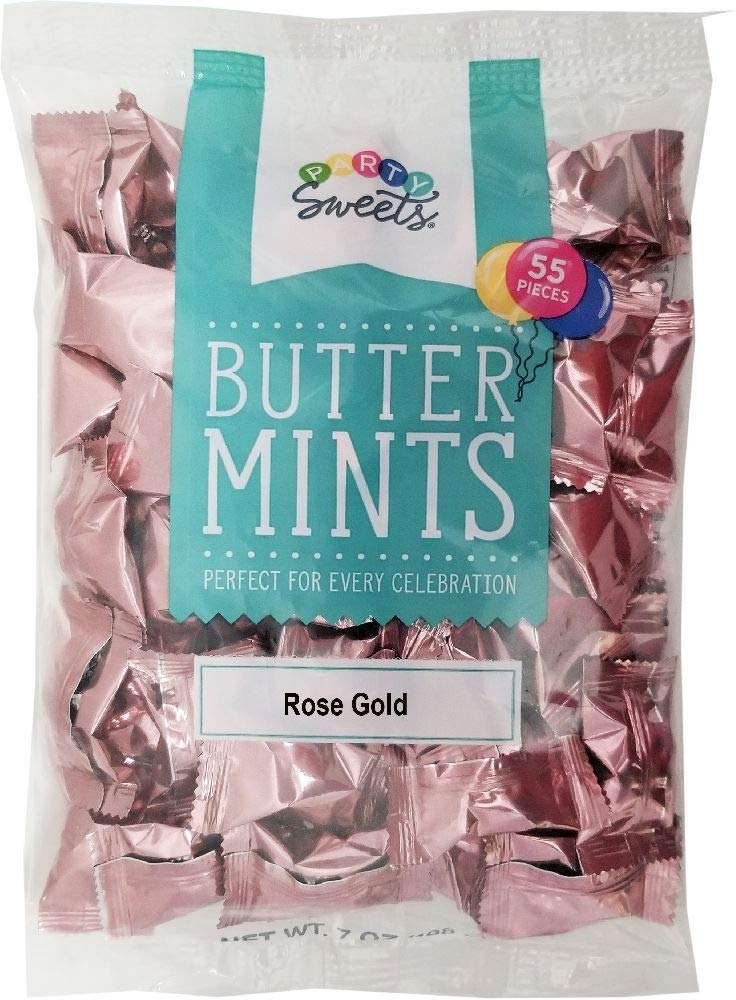
Item Name: Rose Gold Buttermints 7oz bag
Bullet Point 1: Includes: Individually wrapped mints
Bullet Point 2: Approx. 128 mints per lb.
Bullet Point 3: Manufactured in a nut free facility
Bullet Point 4: Made in the USA
Product Description: Rose Gold Buttermints
Value: 0.44
Unit: Ounce

Price: 19.99